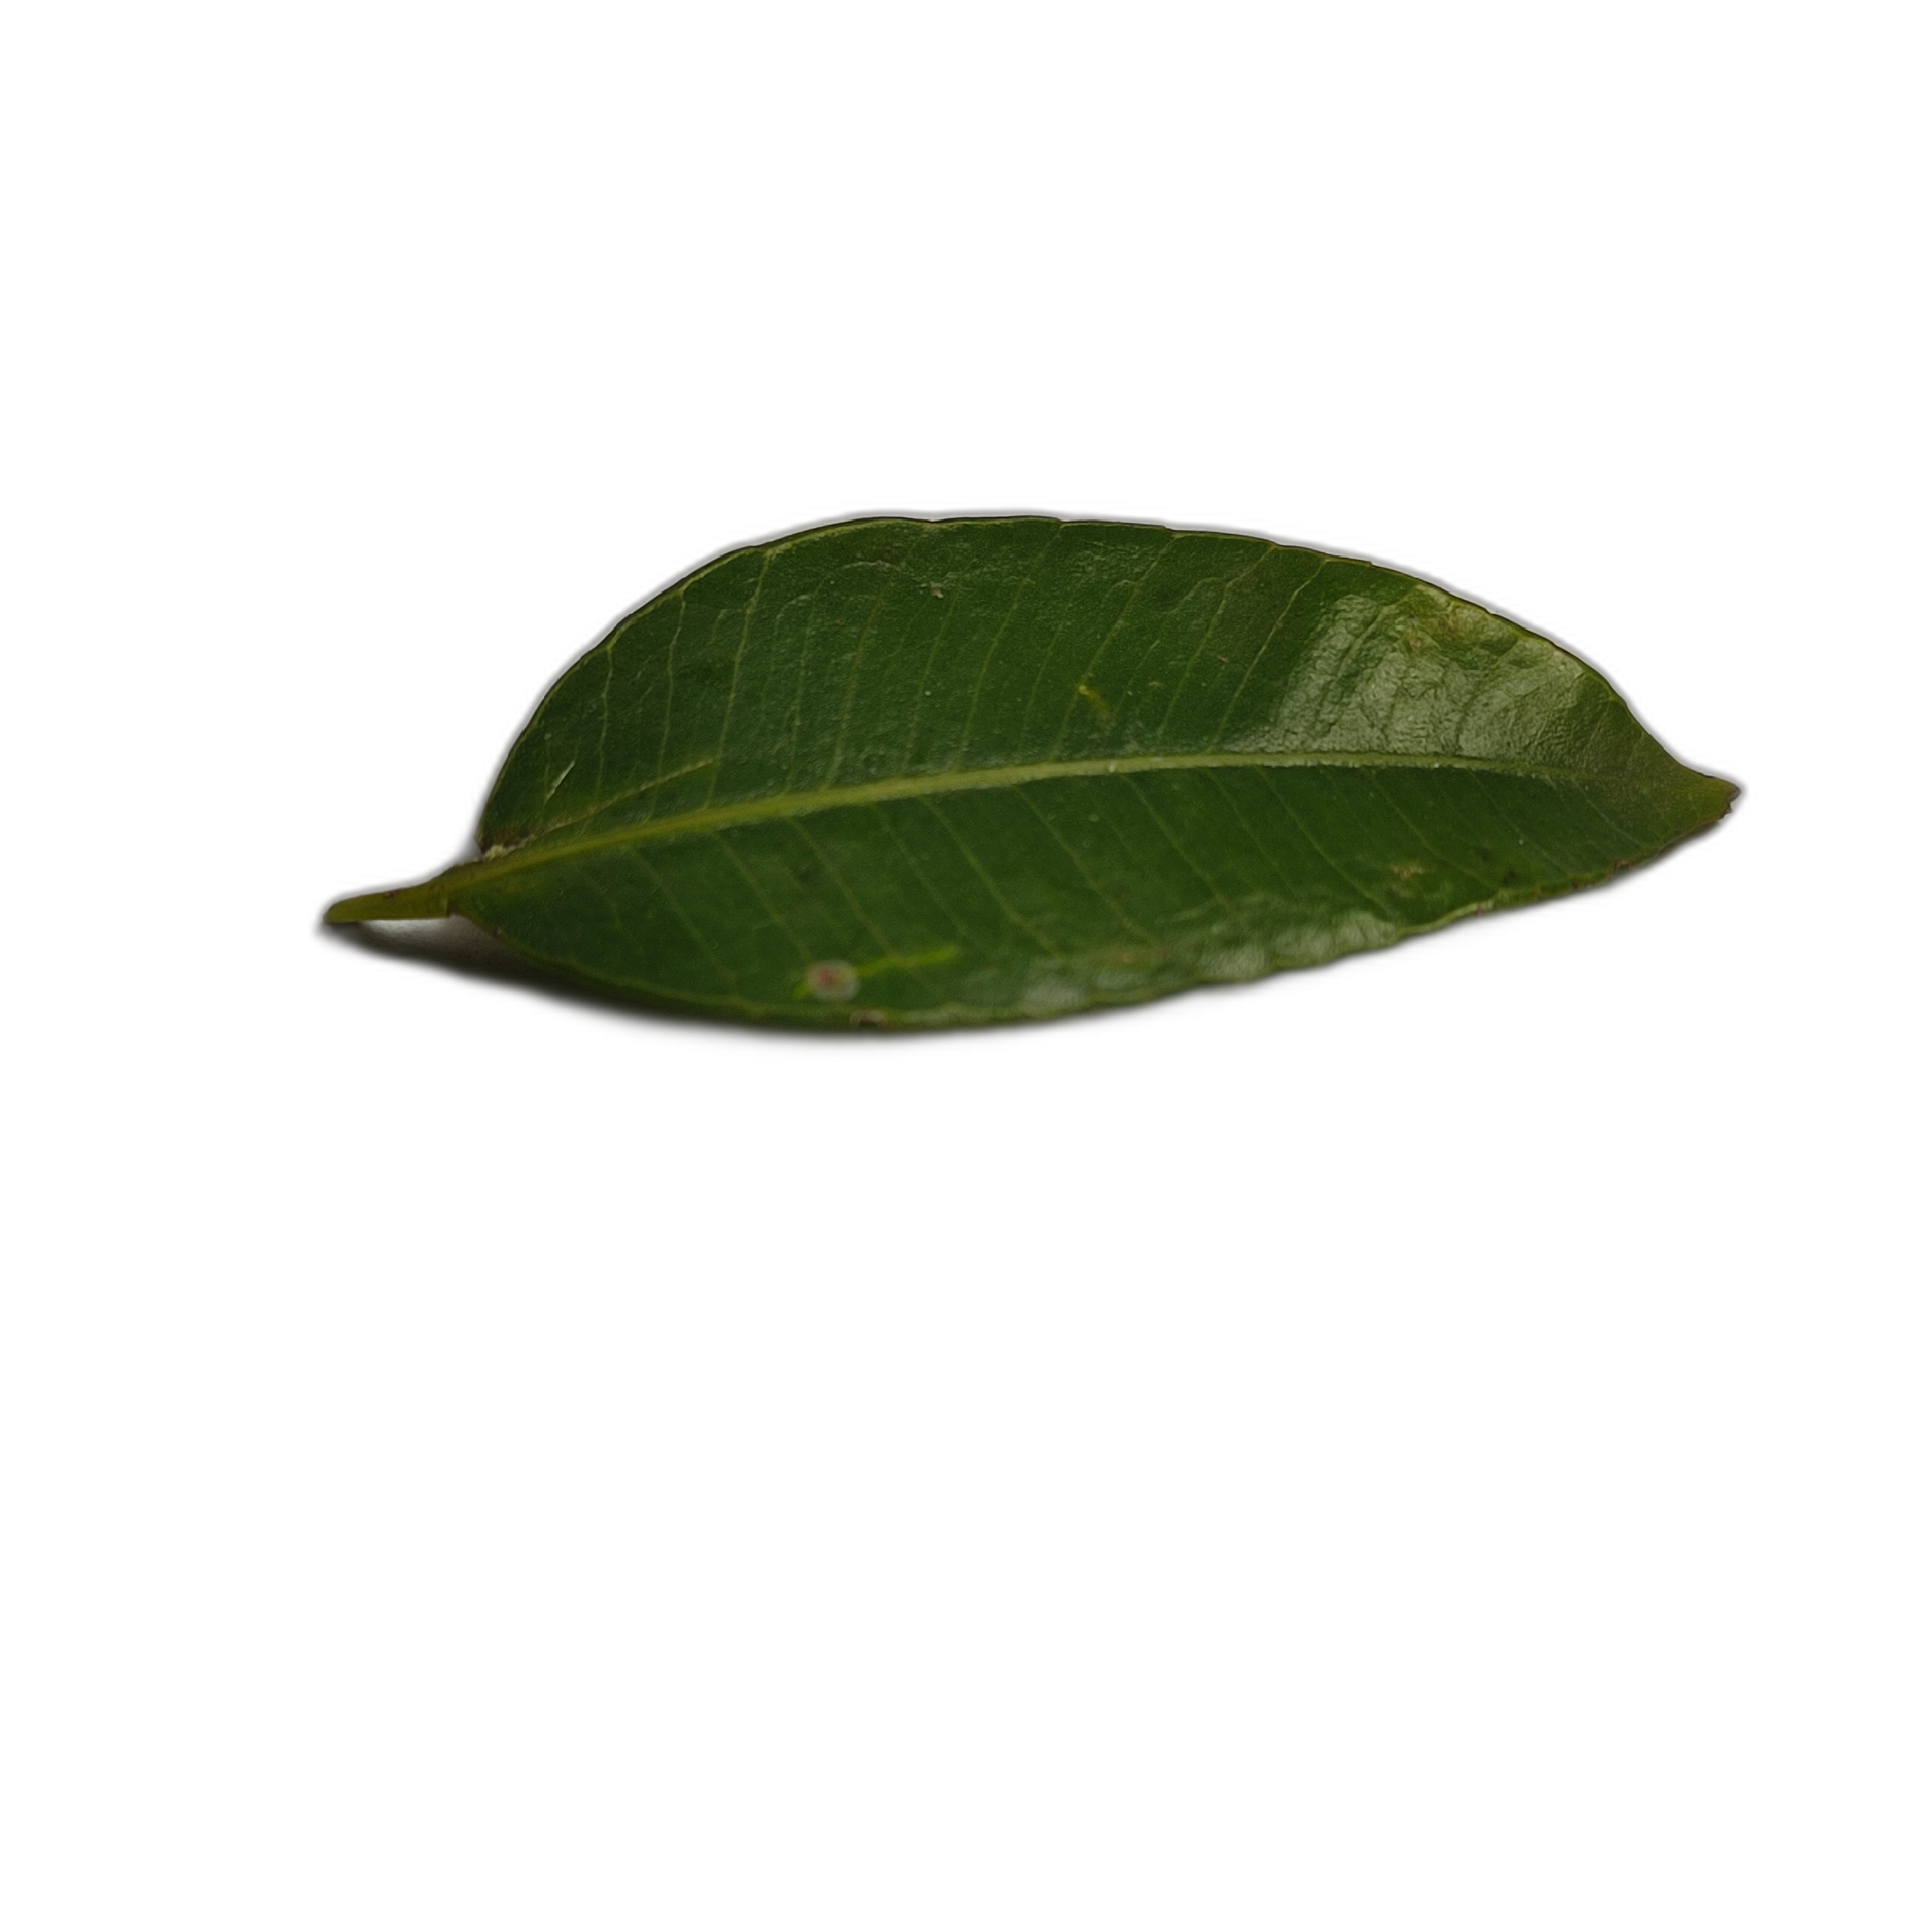
Label: healthy